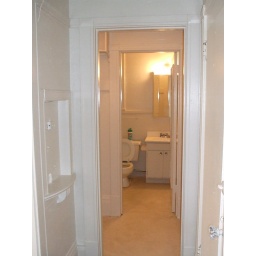
Kitchen on the left, front door on the right, bedroom behind me. Tube of bathroom wipes left behind by the cleaning crew.